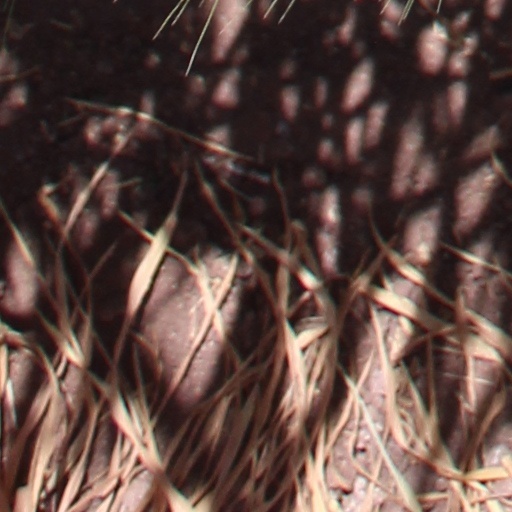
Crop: wheat